Deb Mell

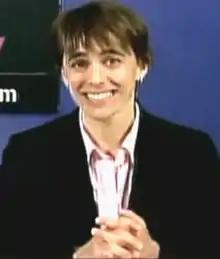
Mell in 2014

Deborah L. "Deb" Mell (born July 30, 1968) is an American politician from Chicago. She is a Democrat and was formerly a member of the Chicago City Council, representing the 33rd ward. She previously served in the Illinois House of Representatives from 2009 to 2013.